John French, 1st Earl of Ypres

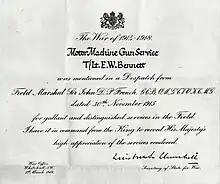
Official notice of "mentioned in dispatches" by French for a soldier in the Motor Machine Gun Service for gallantry at the Battle of Neuve Chapelle. Signed by Churchill who was Secretary of State for War in 1919 when the citation was issued.

French was made an Aide-de-Camp General to the King on 19 June 1911. The Second Moroccan Crisis was occasion for French to push again for greater Army-Navy co-operation. On 23 August Henry Wilson carried a CID meeting with a lucid presentation of the Army's plans for deployment to France; Admiral Arthur Wilson's plans to land on the Baltic Coast were rejected. French spoke to the Navy Club that year on the need for co-operation. The autumn 1911 manoeuvres were cancelled, supposedly because of shortage of water but in reality because of the war scare. French accompanied Grierson and the French military attaché Victor Huguet to France for talks with de Castelnau, Assistant Chief of the French General Staff. On the journey, French talked of how Charles W. H. Douglas and Arthur Paget would command armies under him in the event of war. Plans for British deployment were especially welcome as French war plans were in a state of flux, with Joseph Joffre having been appointed commander-in-chief designate on 28 July. After his return from France in 1911 French inspected German cavalry manoeuvres in Mecklenburg, and was summoned from his bath to receive the Order of the Red Eagle. On presenting him with a signed photograph of himself the Kaiser told him: "You may have seen just how long my sword is: you may find it just as sharp".